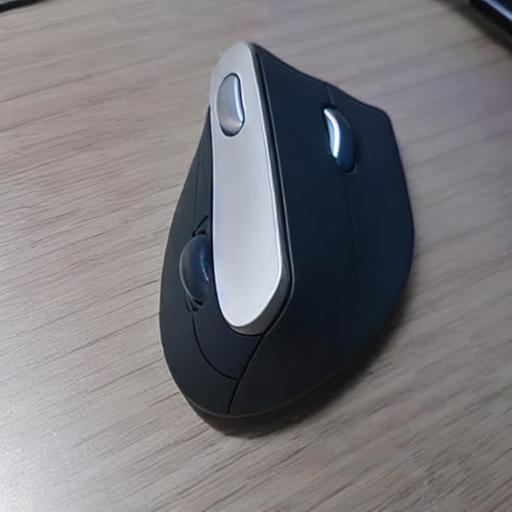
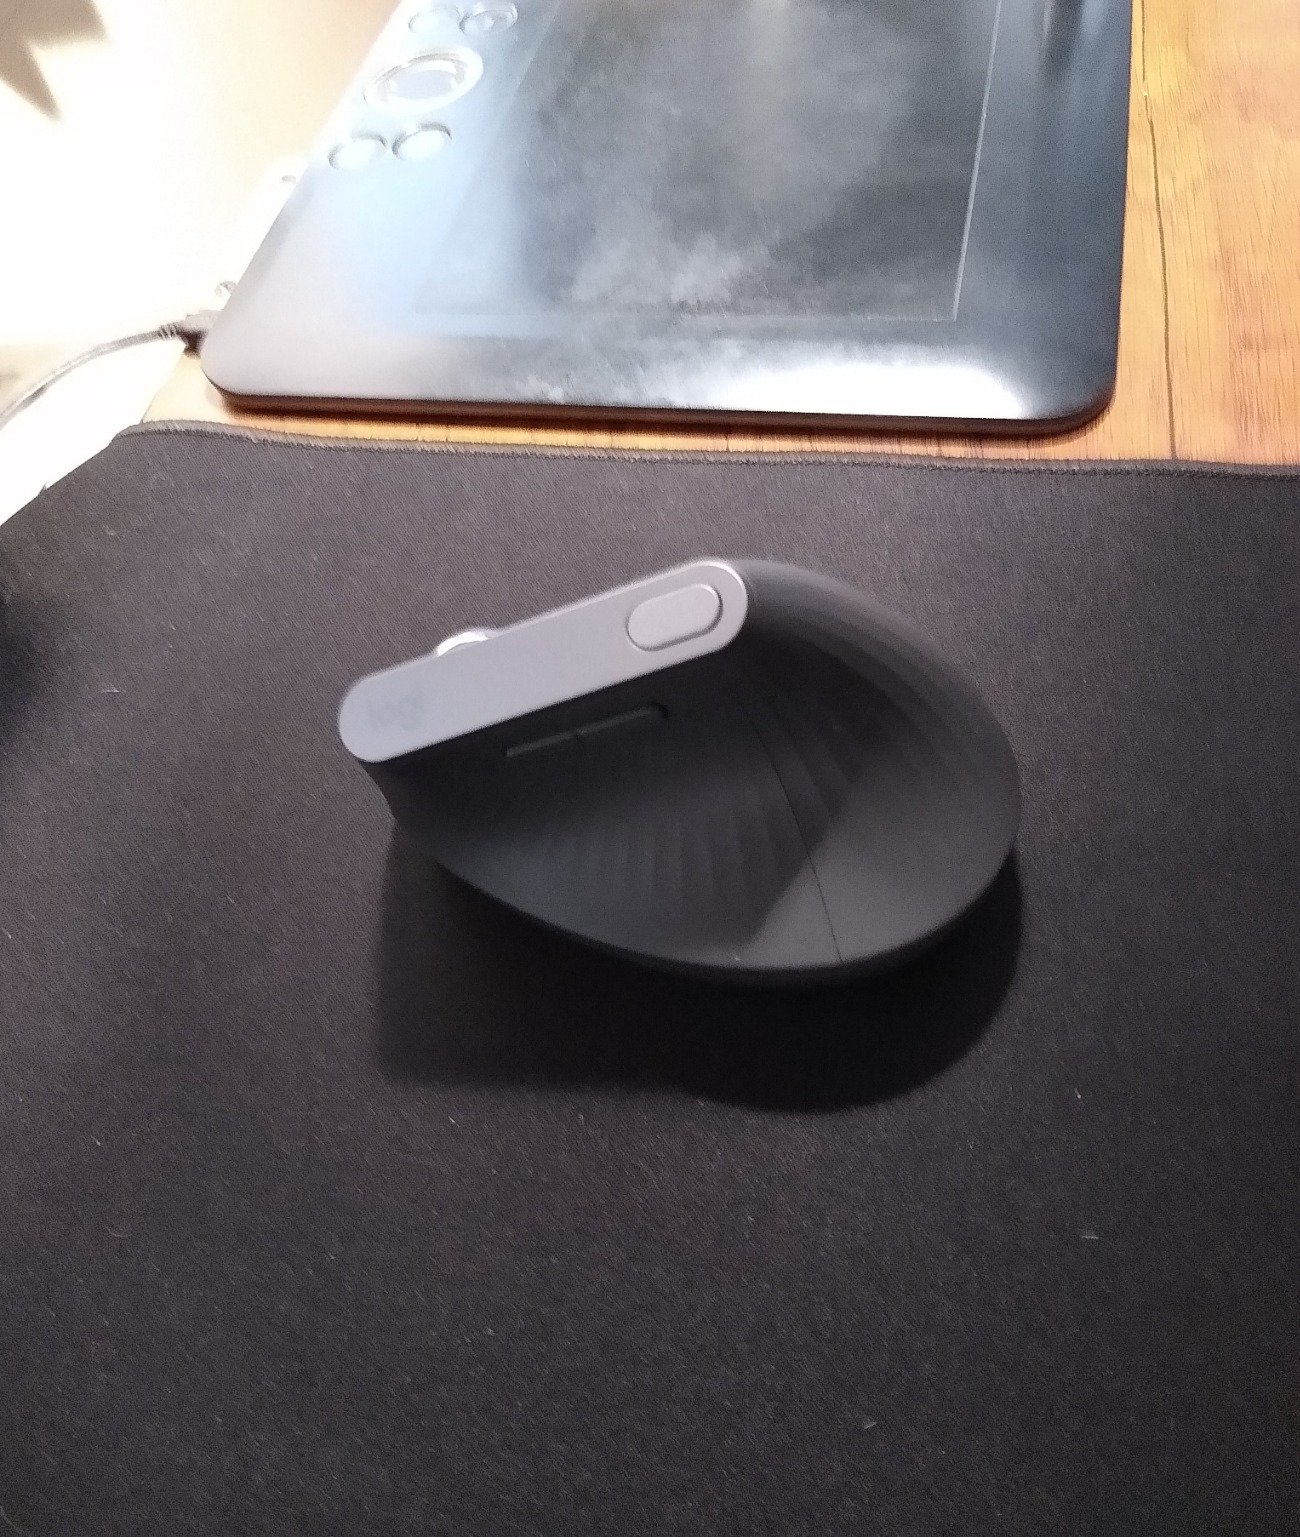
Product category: mouse
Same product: no